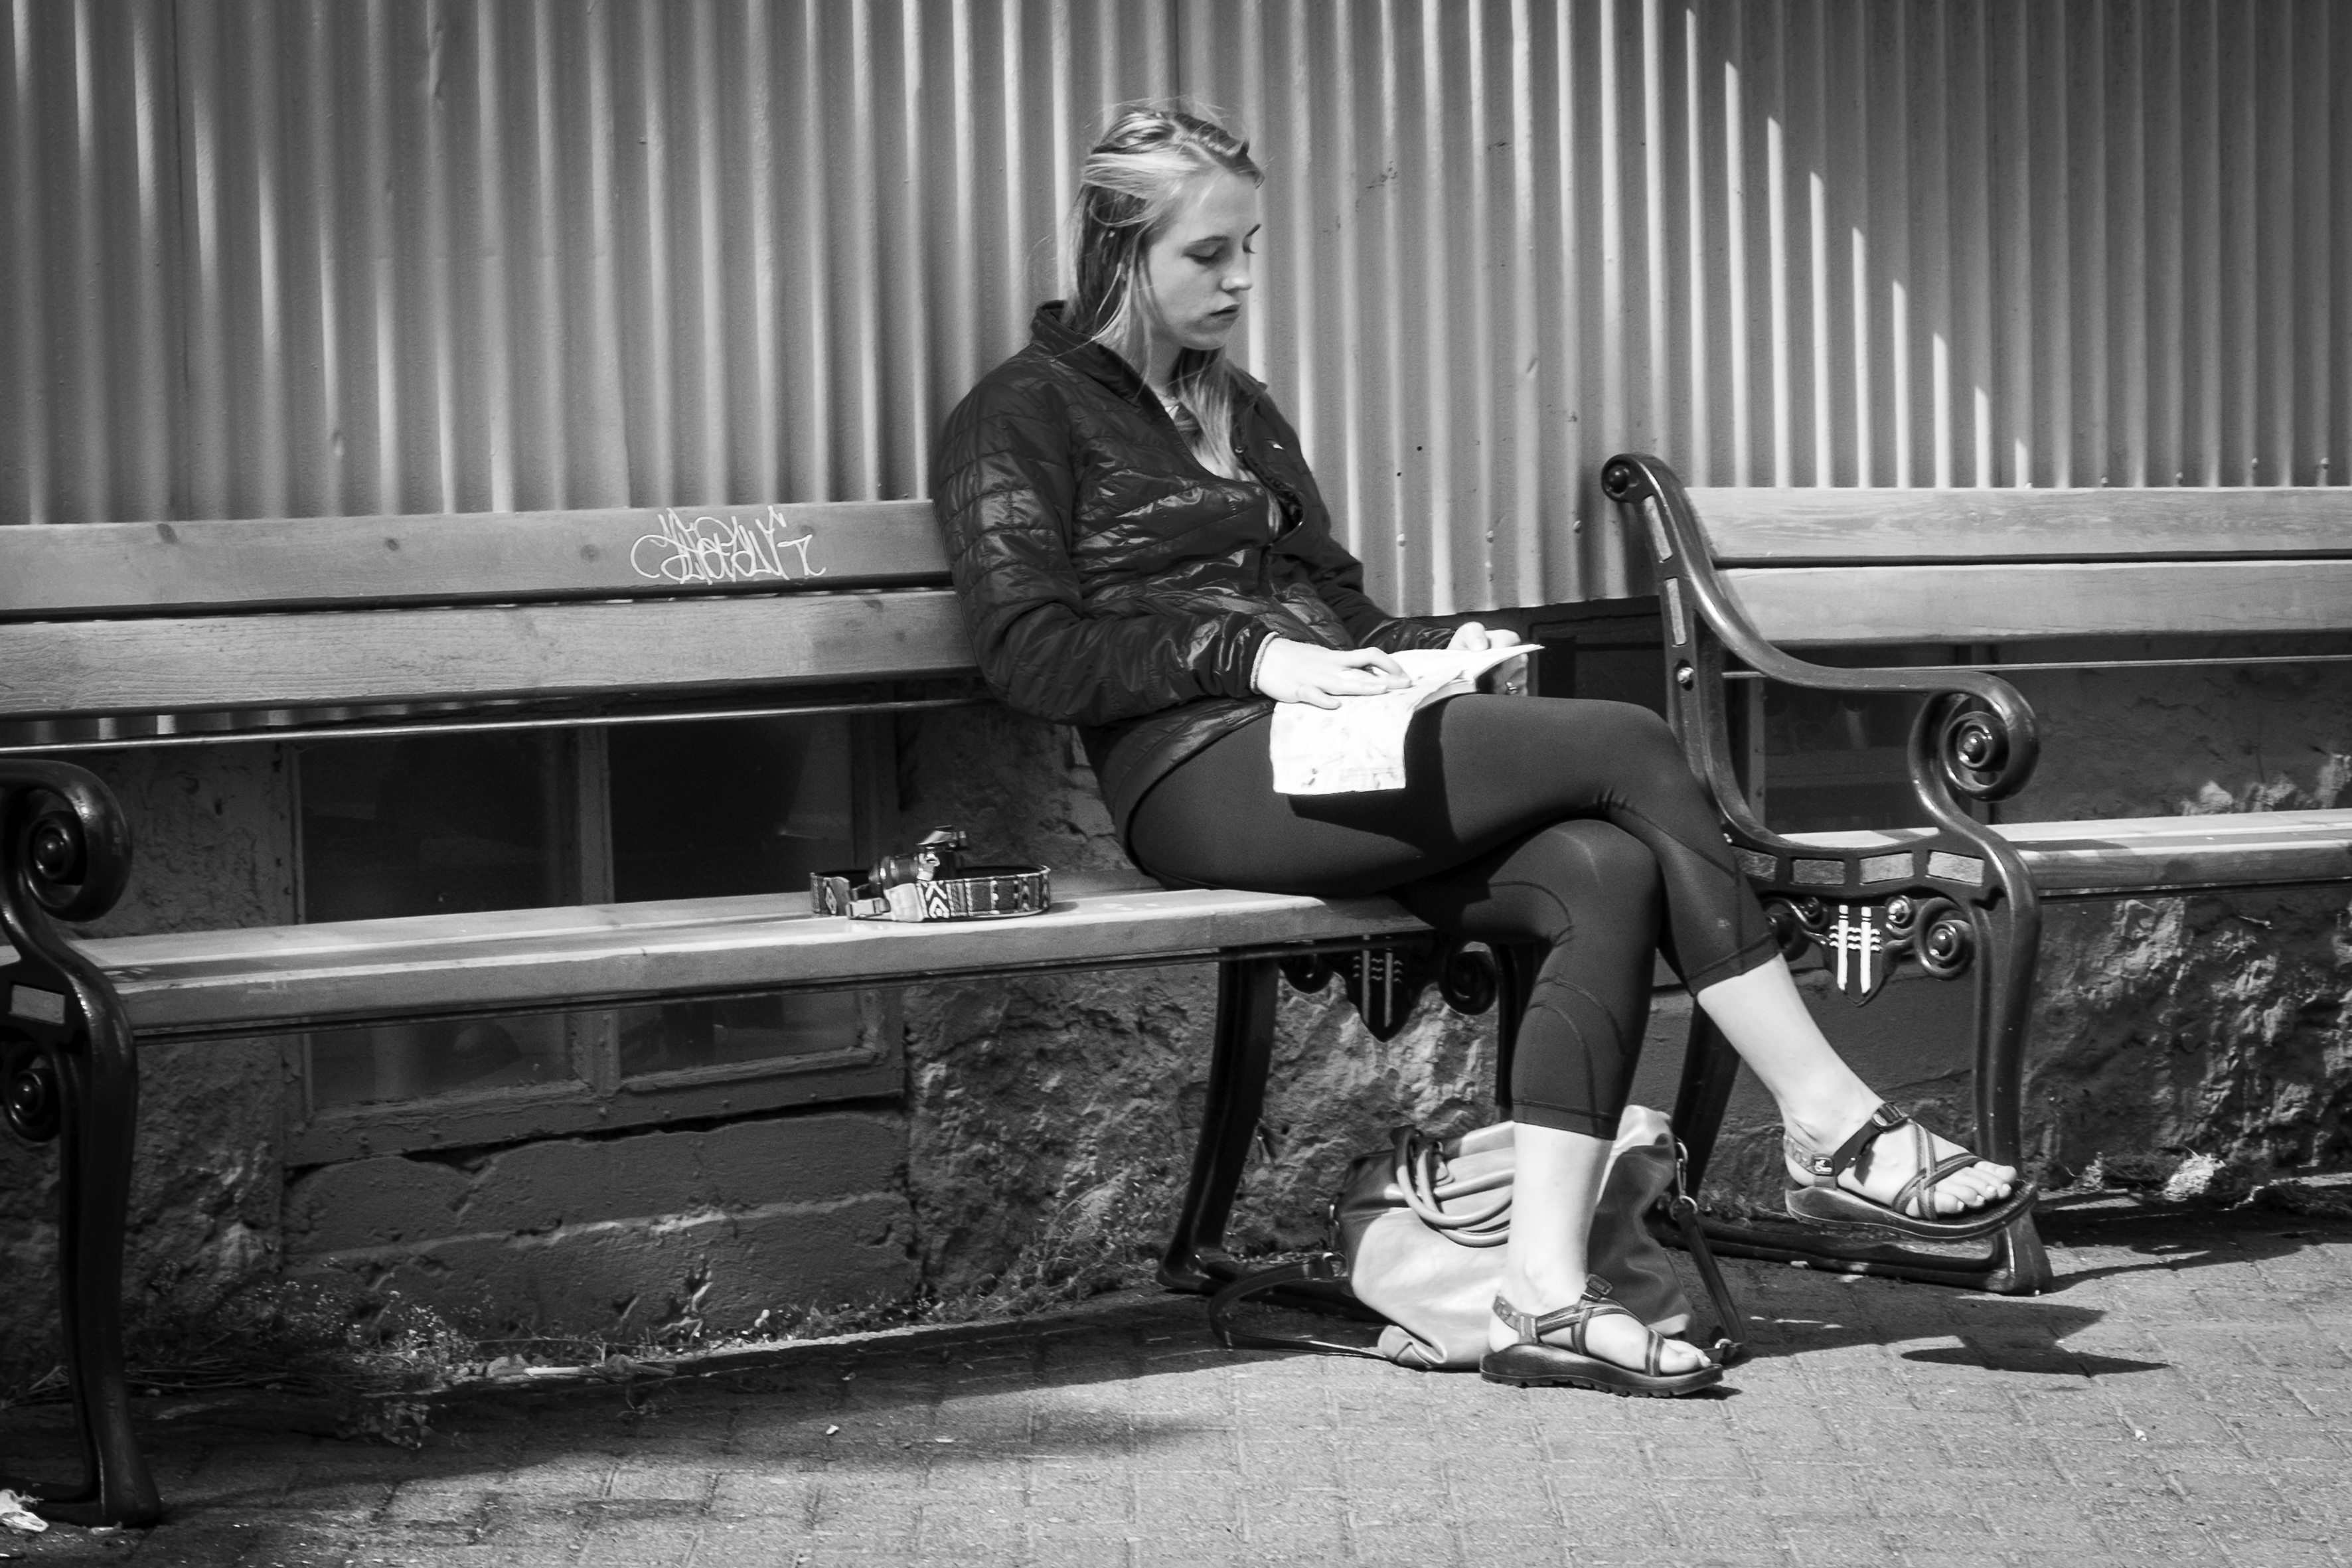
person, black and white, white, street, photography, urban, travel, fujifilm, leg, model, sitting, fashion, iceland, black, monochrome, lady, bw, blackandwhite, blackwhite, is, ngc, beauty, fuji, fujixt1, reykjavik, fujix, noireblanc, photo shoot, monochrome photography, film noir, human positions